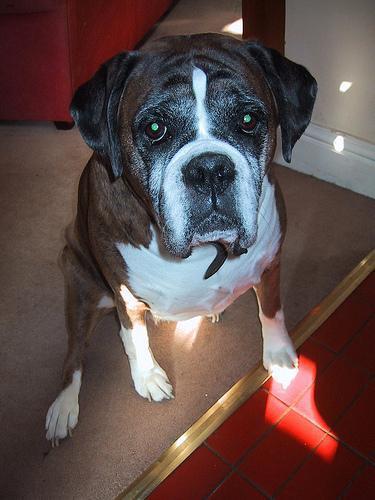
boxer